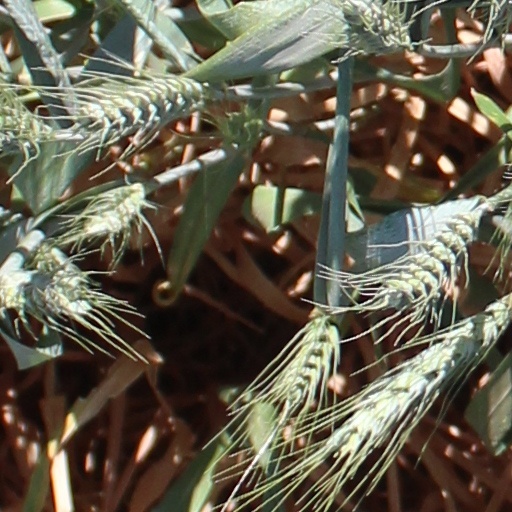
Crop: wheat